2007 Dodge Dealers 400

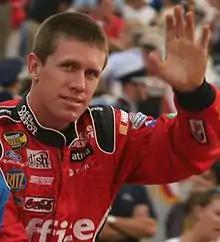
Carl Edwards won his seventh career victory and the 100th for Roush Fenway Racing.

The race restarted on lap 364, when a tenth caution was needed for Kenseth whose engine failed. Five laps later, Edwards became the leader, and maintained it at the lap-379 restart. Robby Gordon lost control of his car in the second turn on the 381st lap, and clouted a wall alongside the track, necessitating the eleventh caution. Edwards still led at the restart four laps later. The following lap, a multi-car accident prompted the twelfth caution and later the race's second red flag to clear debris and fluids in turn three. A car component broke on Kurt Busch's car, and he went into the backstretch wall on lap 386. Truex could not avoid Kurt Busch, and drove into his car, which ricocheted into Sorenson. Kahne could not negotiate his way through and crashed. Other drivers involved were J. J. Yeley, Labonte, Jeff Green, Riggs, Johnson, Elliott Sadler, and Newman. Once series officials lifted the red flag conditions 12 minutes later, some cars made pit stops for repairs and tires to enable them to finish the event. Edwards and Martin stayed on the track, and led the field at the restart on lap 390 with Earnhardt and Biffle third and fourth.